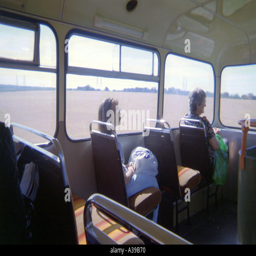
travelling in the upper deck of the bus